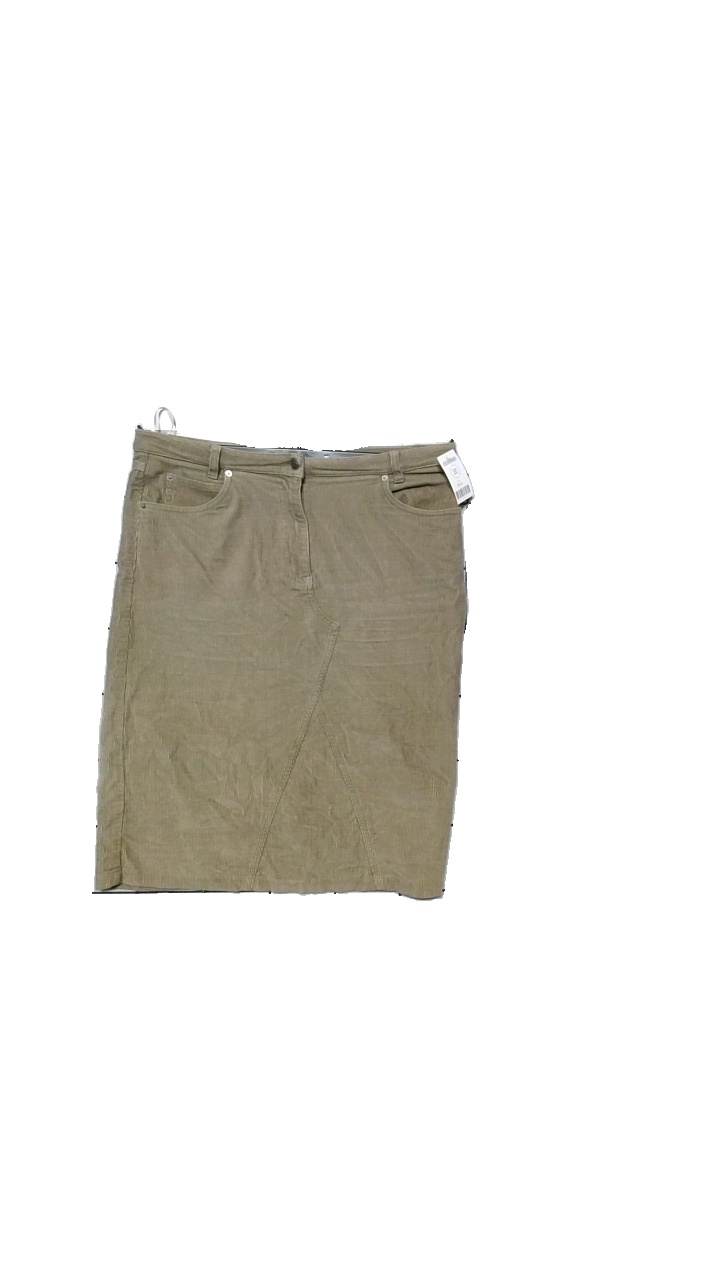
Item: Skirt (Ladies)
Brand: Missing
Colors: Beige
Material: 98% cotton, 2% elastane
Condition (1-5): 4
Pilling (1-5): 4
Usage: Reuse
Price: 50-100